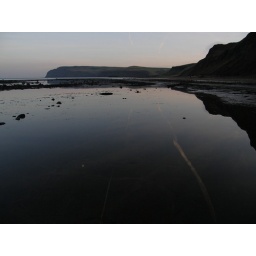
Reflections of a clear Winter sky in the rockpools on Skinningrove beach